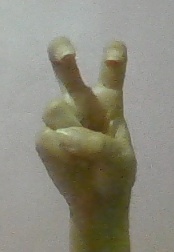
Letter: toot